Bagaya

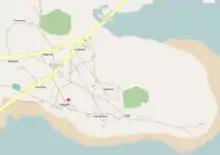
Map of the village

in the department Bignona, in the region Ziguinchor Region, in the Casamance area. Bagaya belongs to the rural community of Balinghore in the arrondissement of Tendouck.